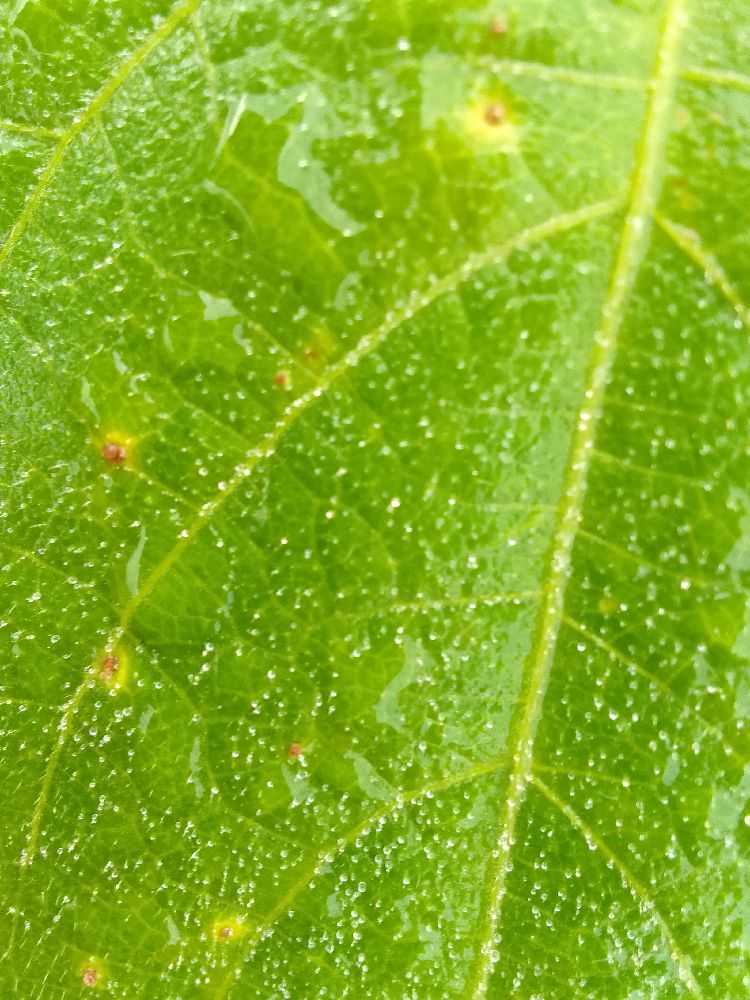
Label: rust